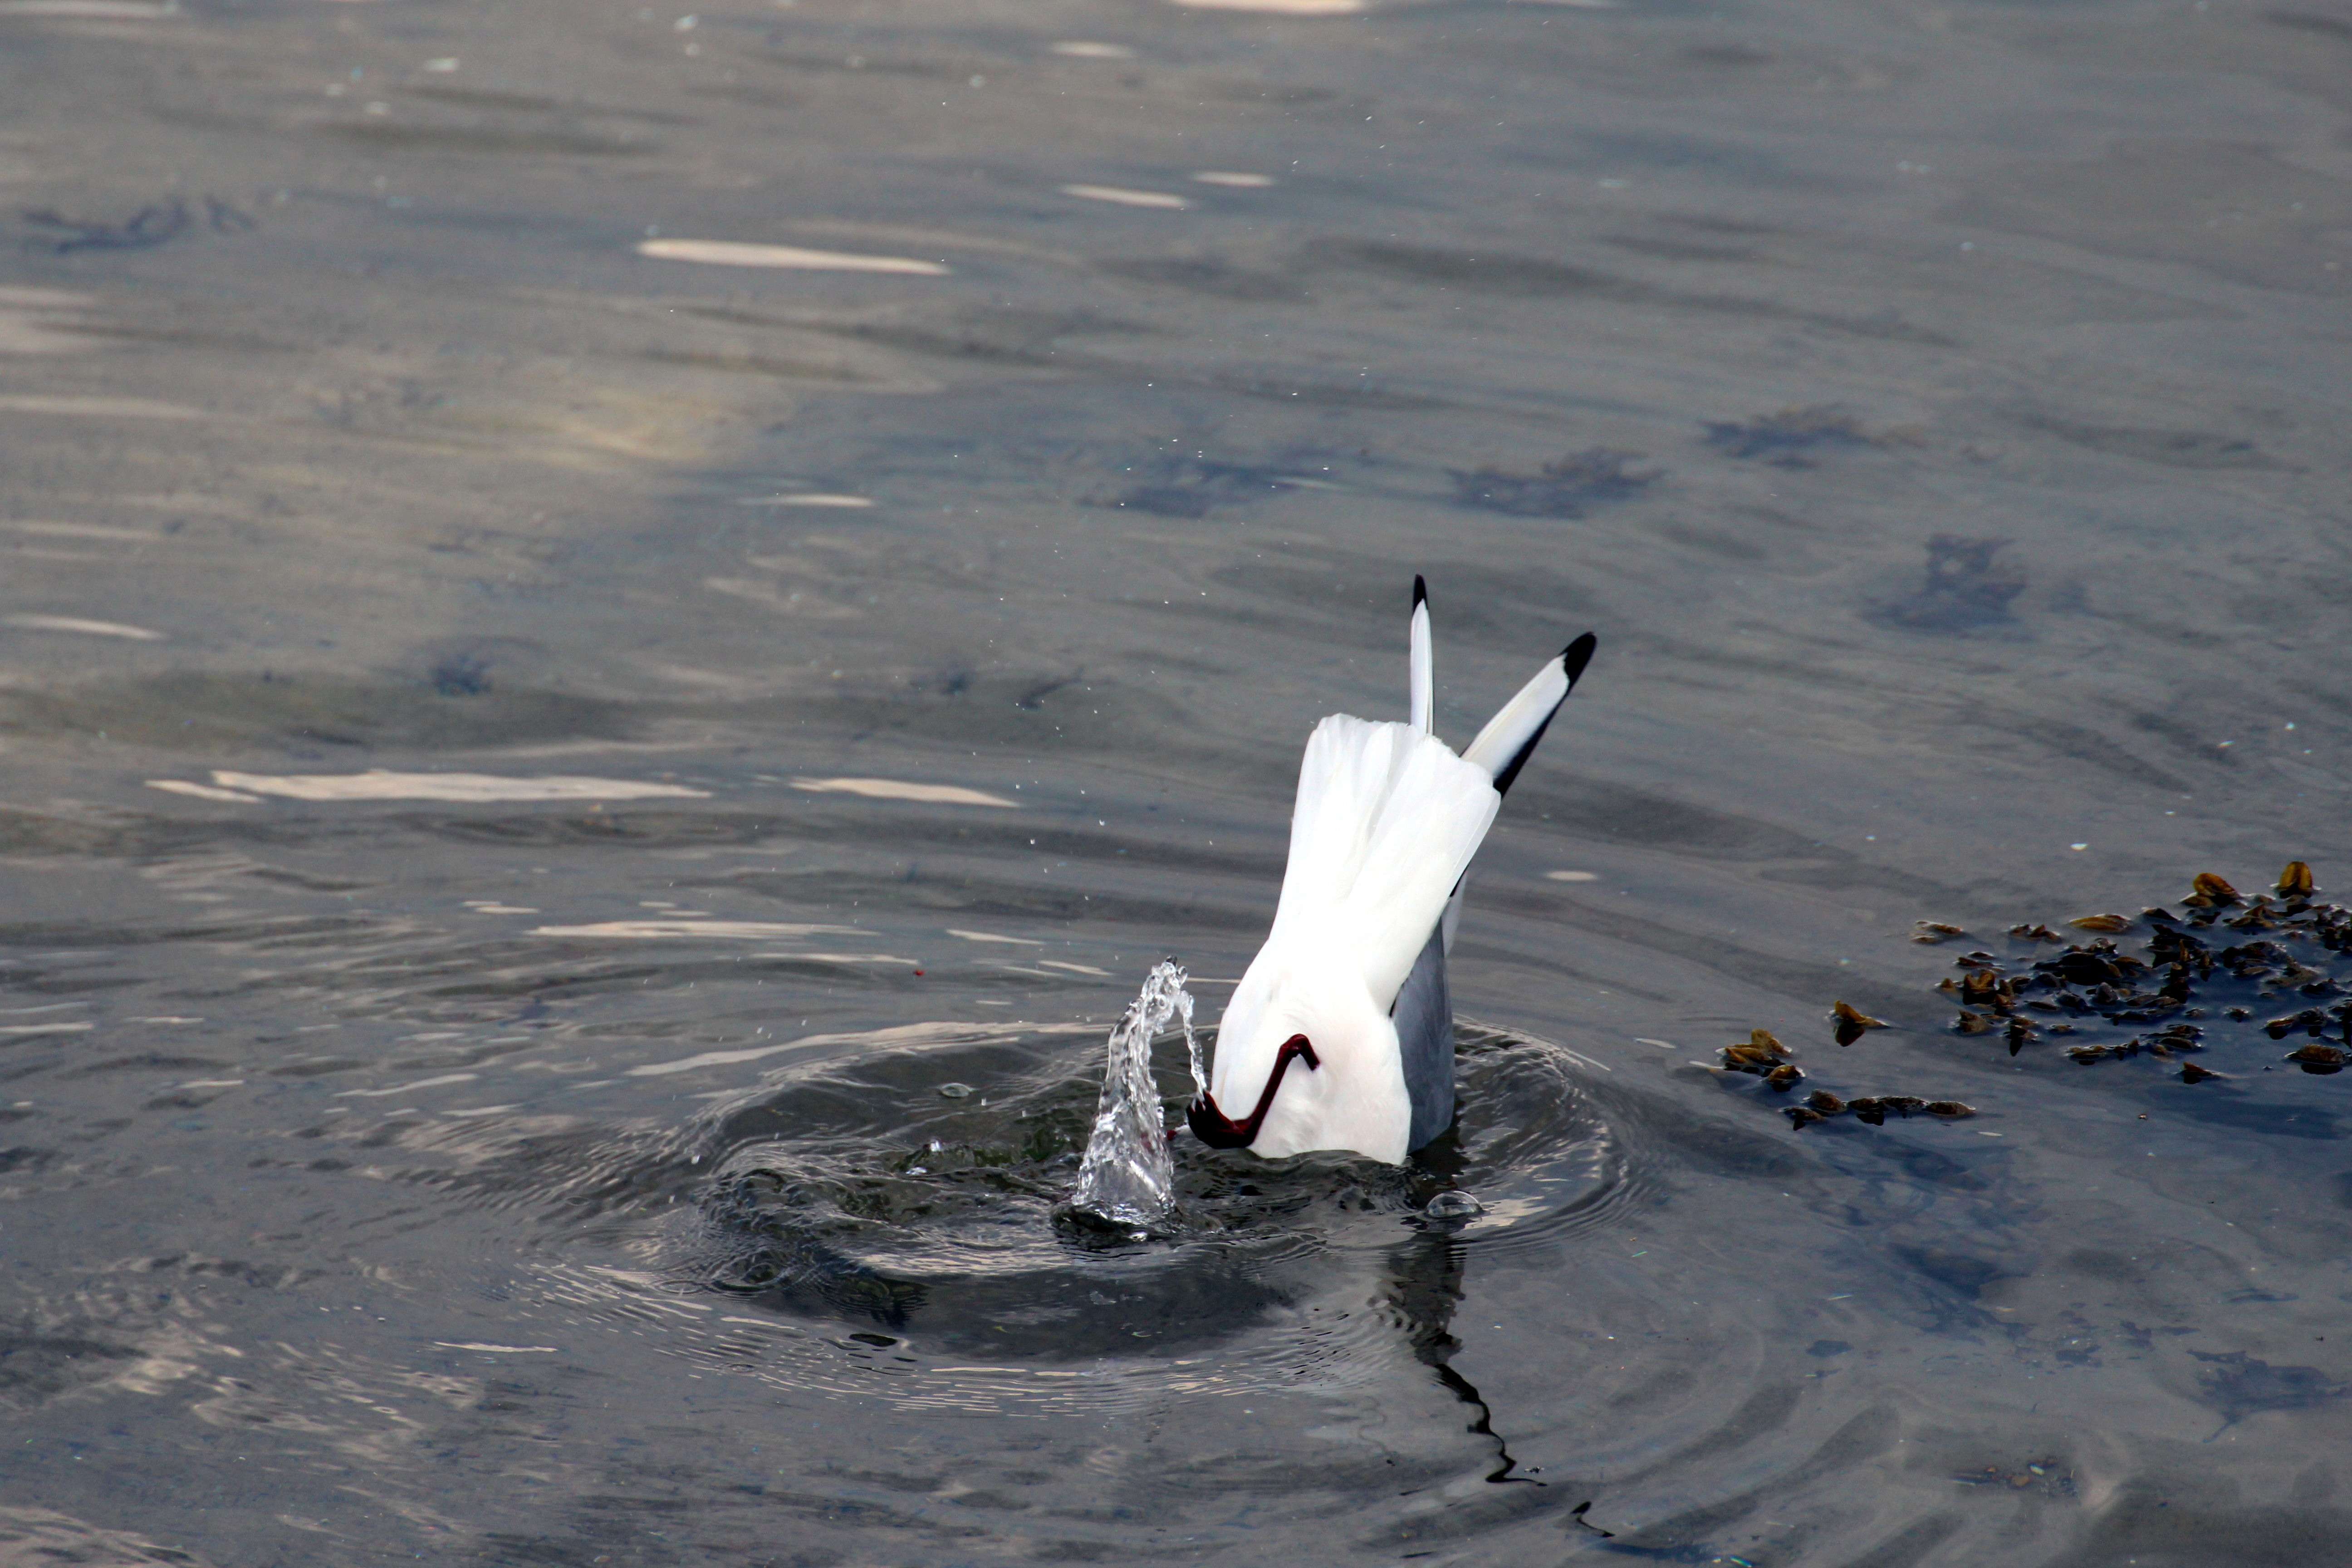
sea, water, snow, winter, bird, wing, animal, seabird, seagull, wildlife, reflection, swan, gulls, duck, animals, vertebrate, waterfowl, species, water bird, gull species, black headed gull, chroicocephalus ridibundus, ducks geese and swans, black headed gulls